Burmeton (film)

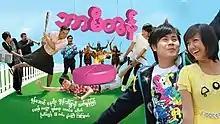
film poster

Burmeton is a 2010 Burmese comedy-drama film, directed by Khin Maung Oo and Soe Thein Htut starring Yan Aung, Nay Toe, Htun Eaindra Bo and Thet Mon Myint.